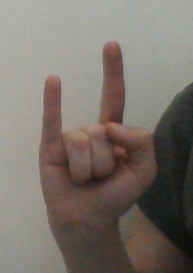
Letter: la